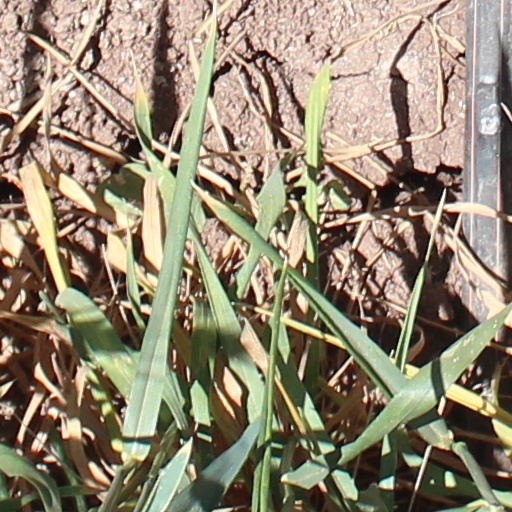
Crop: wheat